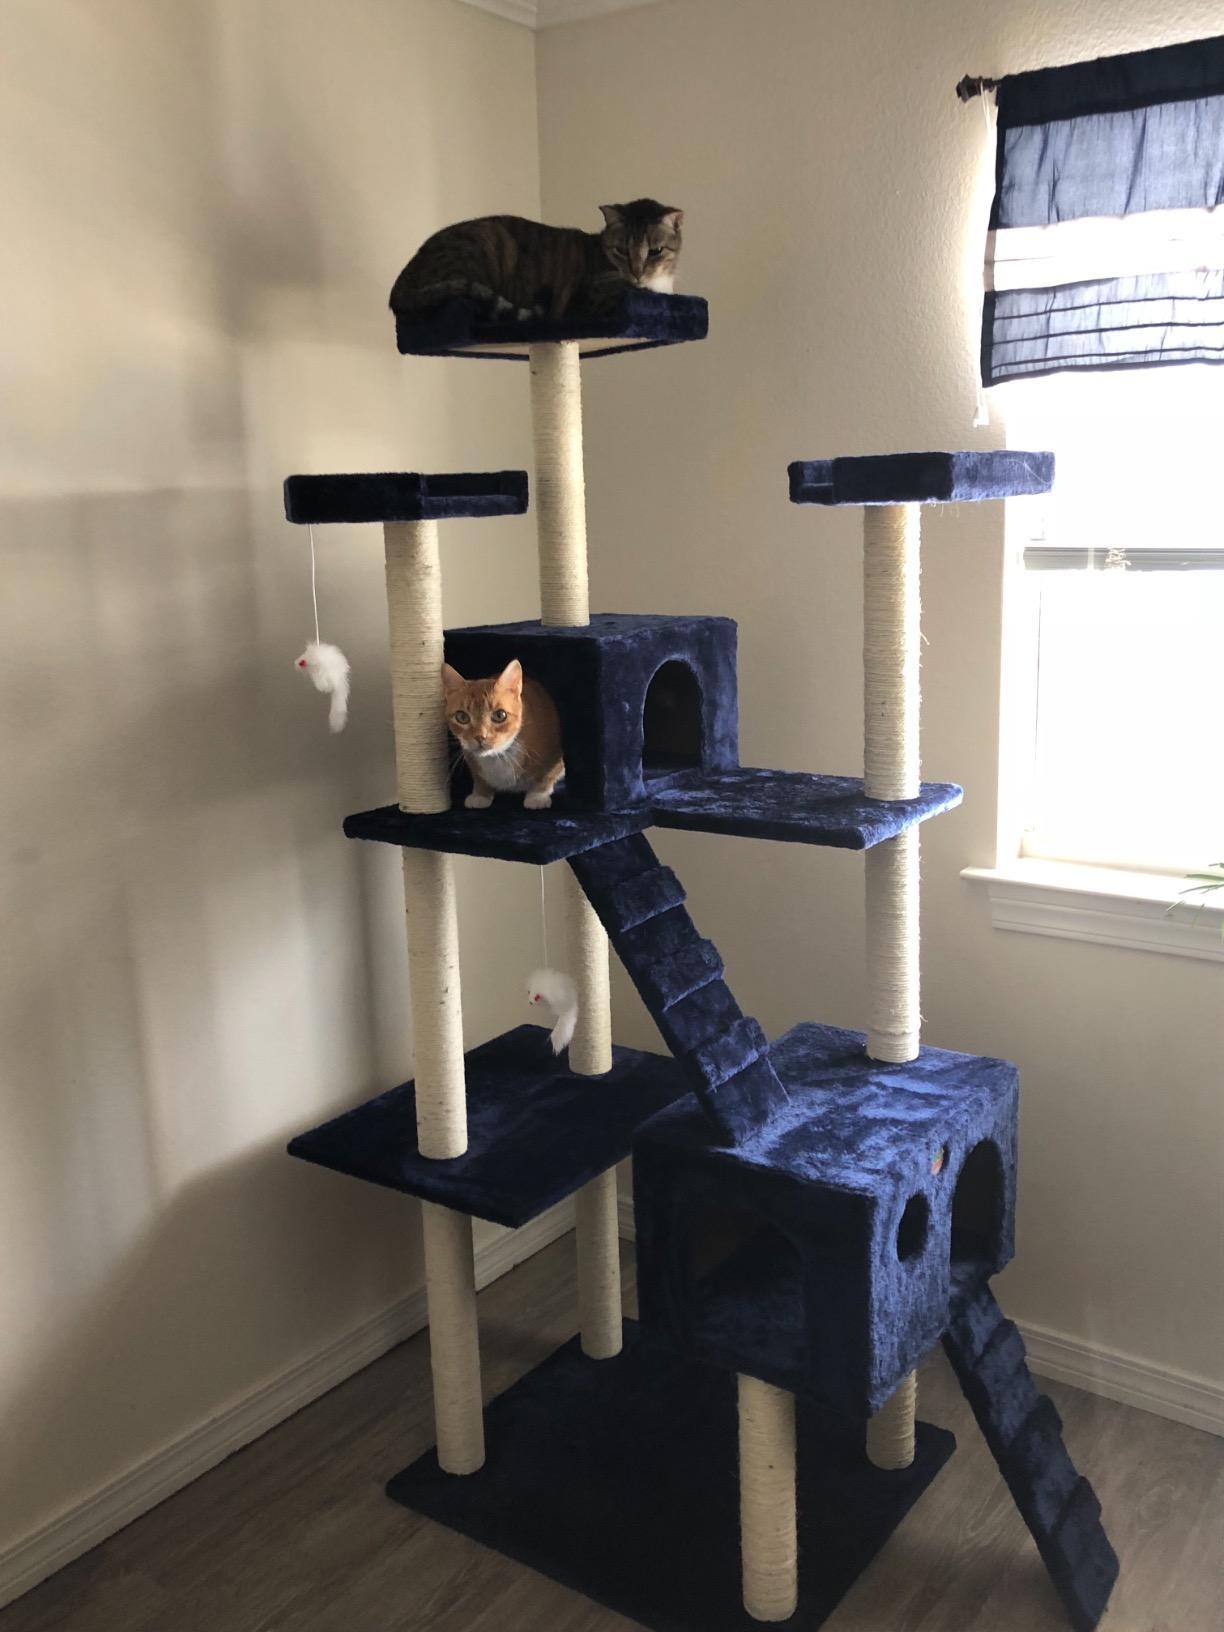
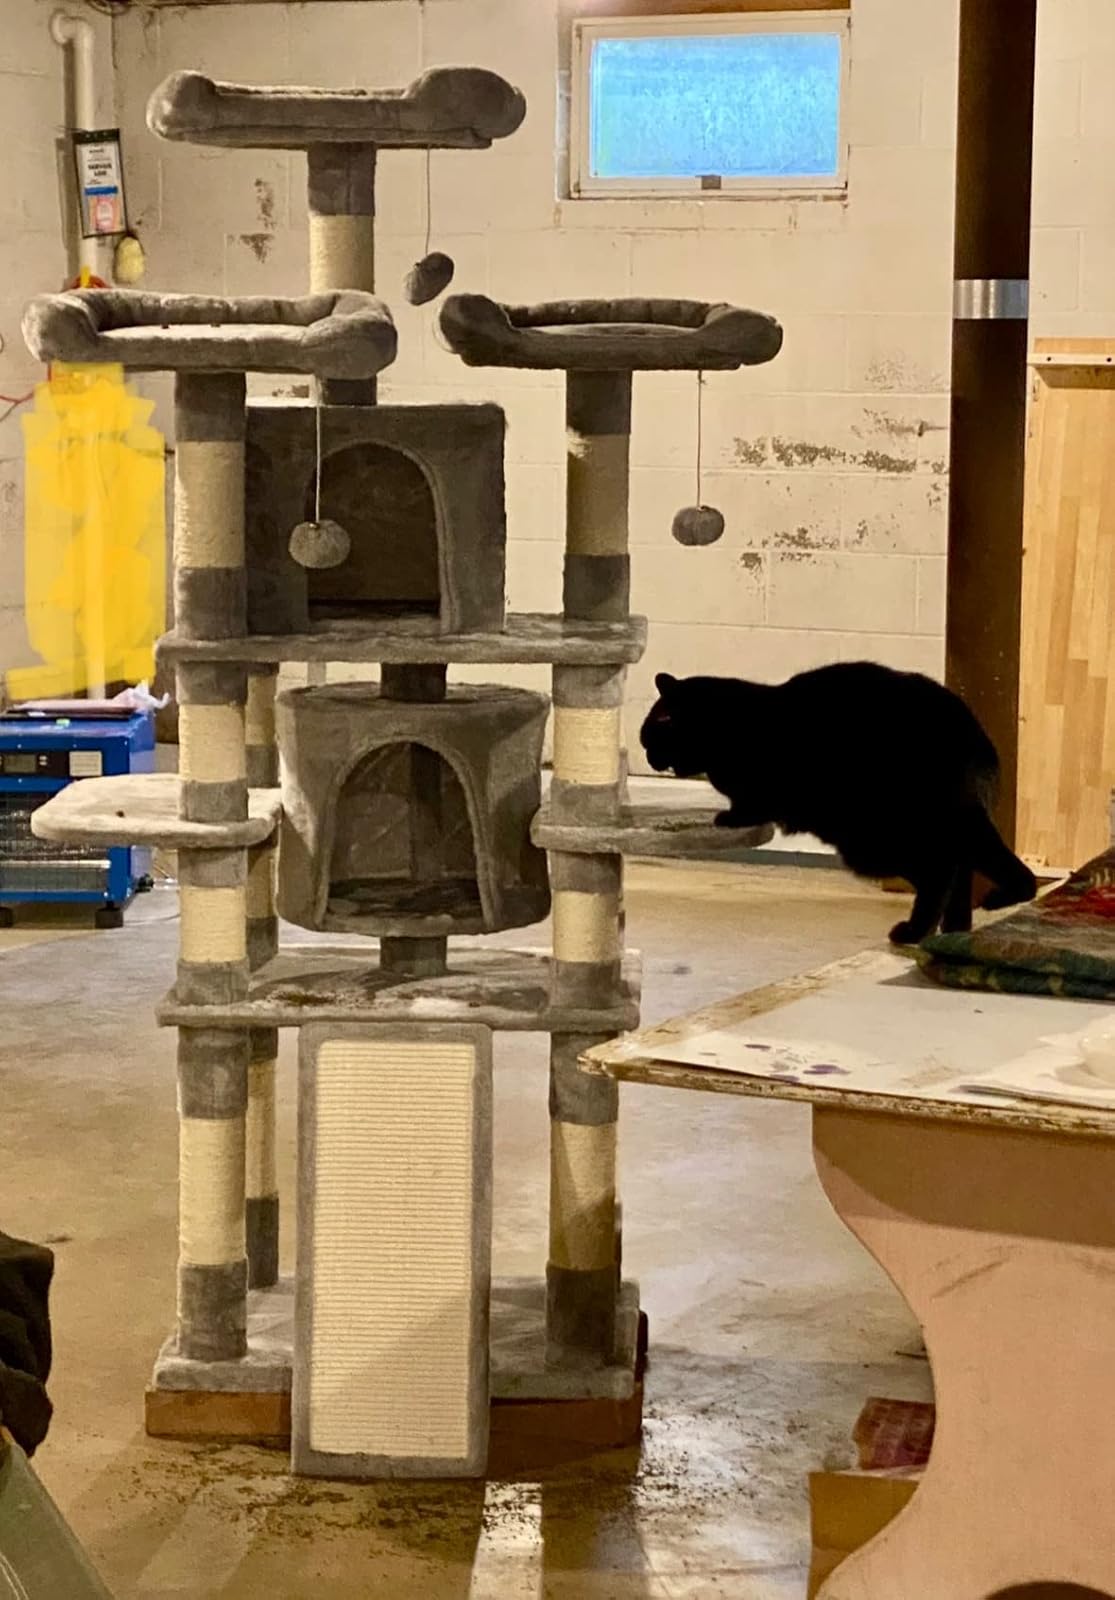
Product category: items_cat tree
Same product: no